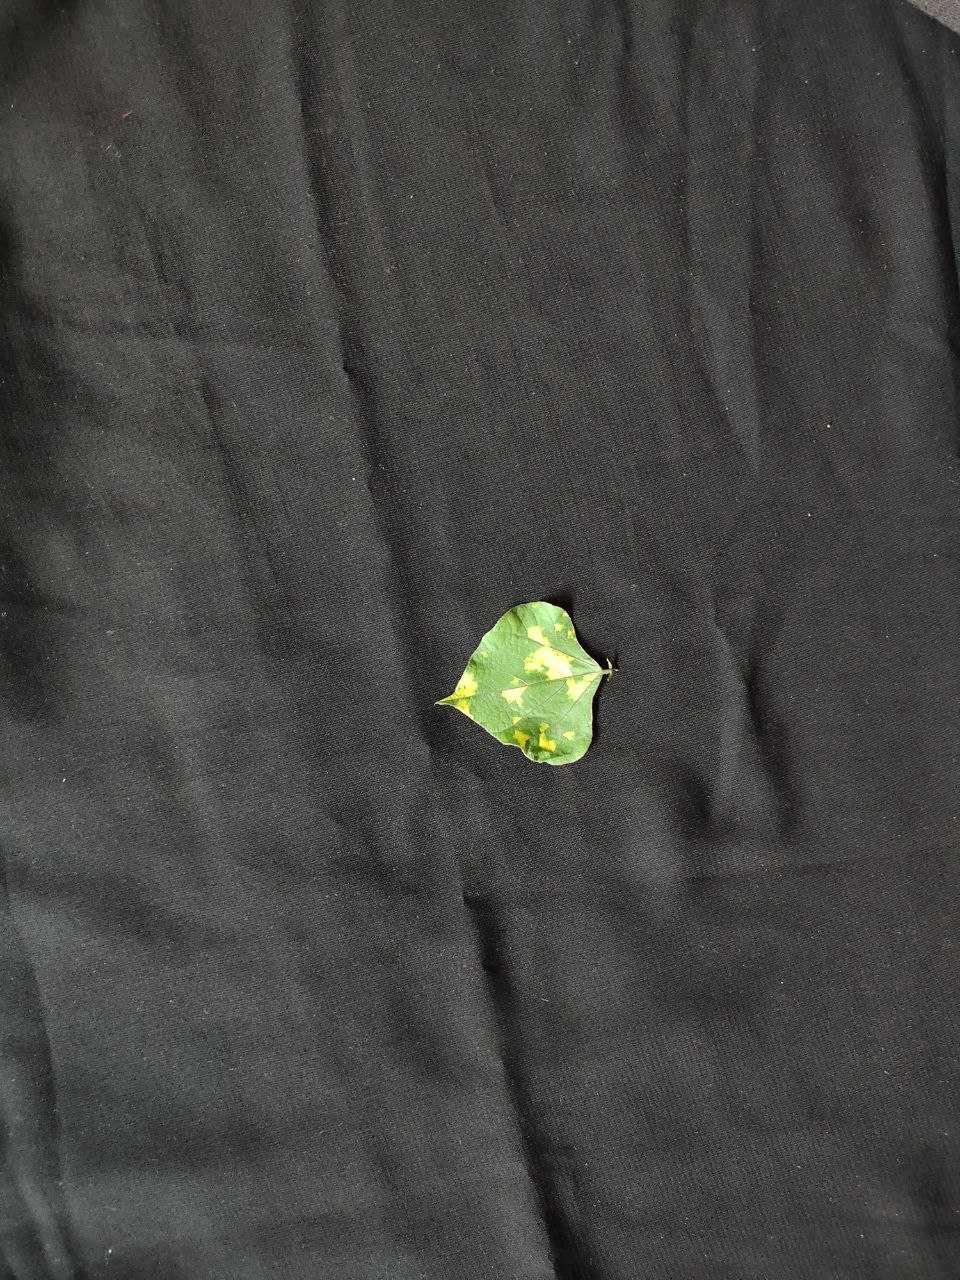
Crop: bean
Leaf condition: Mosaic Virus